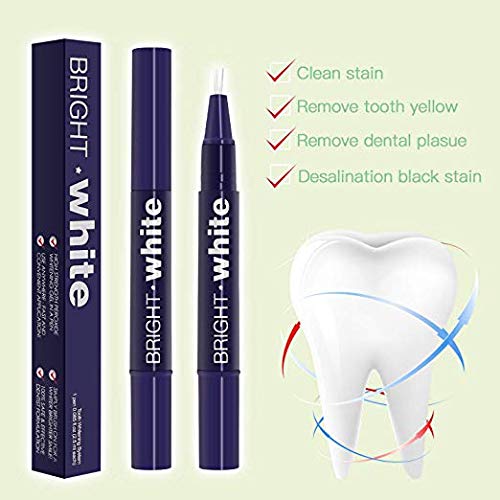
500ML | Luxury Aroma Diffuser/Humidifier | Aromatherapy Essential Oil Diffuser| Baby, Yoga Room | Ultrasonic Quiet | Cool Mist Adjustable | LED Light-therapy, AquaTherapy Spa Quality Air | INTHELOOP
Category: All Beauty
Specifications 500ml Big sized Aromatherapy Essential Oil Diffuser with elegant ripple housing. May also be used as a non-aromatherapy humidifier. soft illumination with 2-level brightness. Ultrasonic NO HEAT TECHNOLOGY Timer allows you to set and choose the length of consistent operation. Power supply: Input AC100-240V 50/60 Hz (included) Mist output adjustable at Hi/Low.(Hi: Around 60ml/h) (Lo: Around 30ml/h)(Water sink capacity: 500ml) Safety auto-ff at low water level. How does it work? Simple use, just add water and 2-3 drops of an essential oil/fragrance (not included) and power it on using the AC adapter provided Steady diffusion of essential oils helps ease colds, cough, sinuses, allergies, and is a great way to add anions to your room, creating an aura of healing and tranquility, helping to reduce static electricity in the surrounding area. The diffusing of essential oils produces healthy anions that the body absorbs and fills a room with high quality pure air that your family and friends will notice. Warranty 30 day money back
Features: 500ML large capacity diffuser great for diffusing over night and the elegant environmentally friendly design serves as a decorative piece, filling your space with pure air and a fragrance of your choice | With 7 choices of soft ambient lighting, you can creating any mood setting at the touch of a button | Combines the benefits of aroma-therapy, aqua-therapy and light-therapy. Helps lift your mood and relieve stress while also improving air quality from second hand smoke, stale air and allergens. | 30 day money back worry-free Guarantee! 90 day warranty